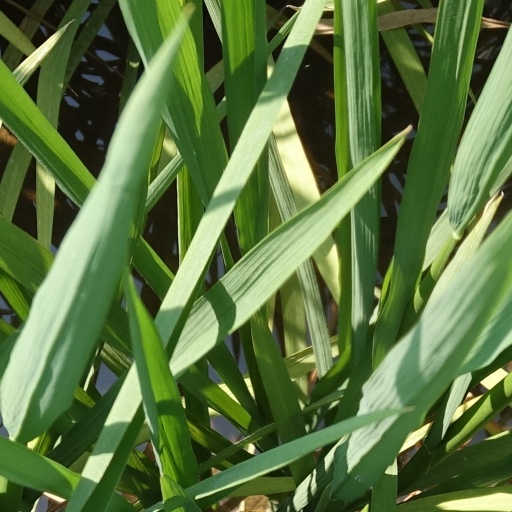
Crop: rice